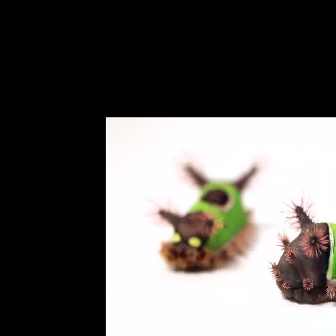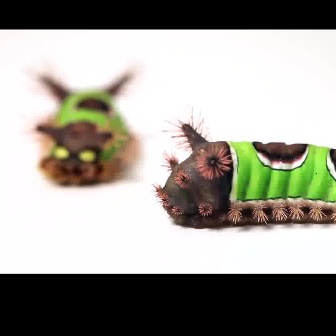
  Please identify the target specified by the bounding box [143,147,271,275] in the first image and locate it in the second image. Return the coordinates in [x_min,y_min,x_max,y_max] format.
Answer: [14,54,147,188]